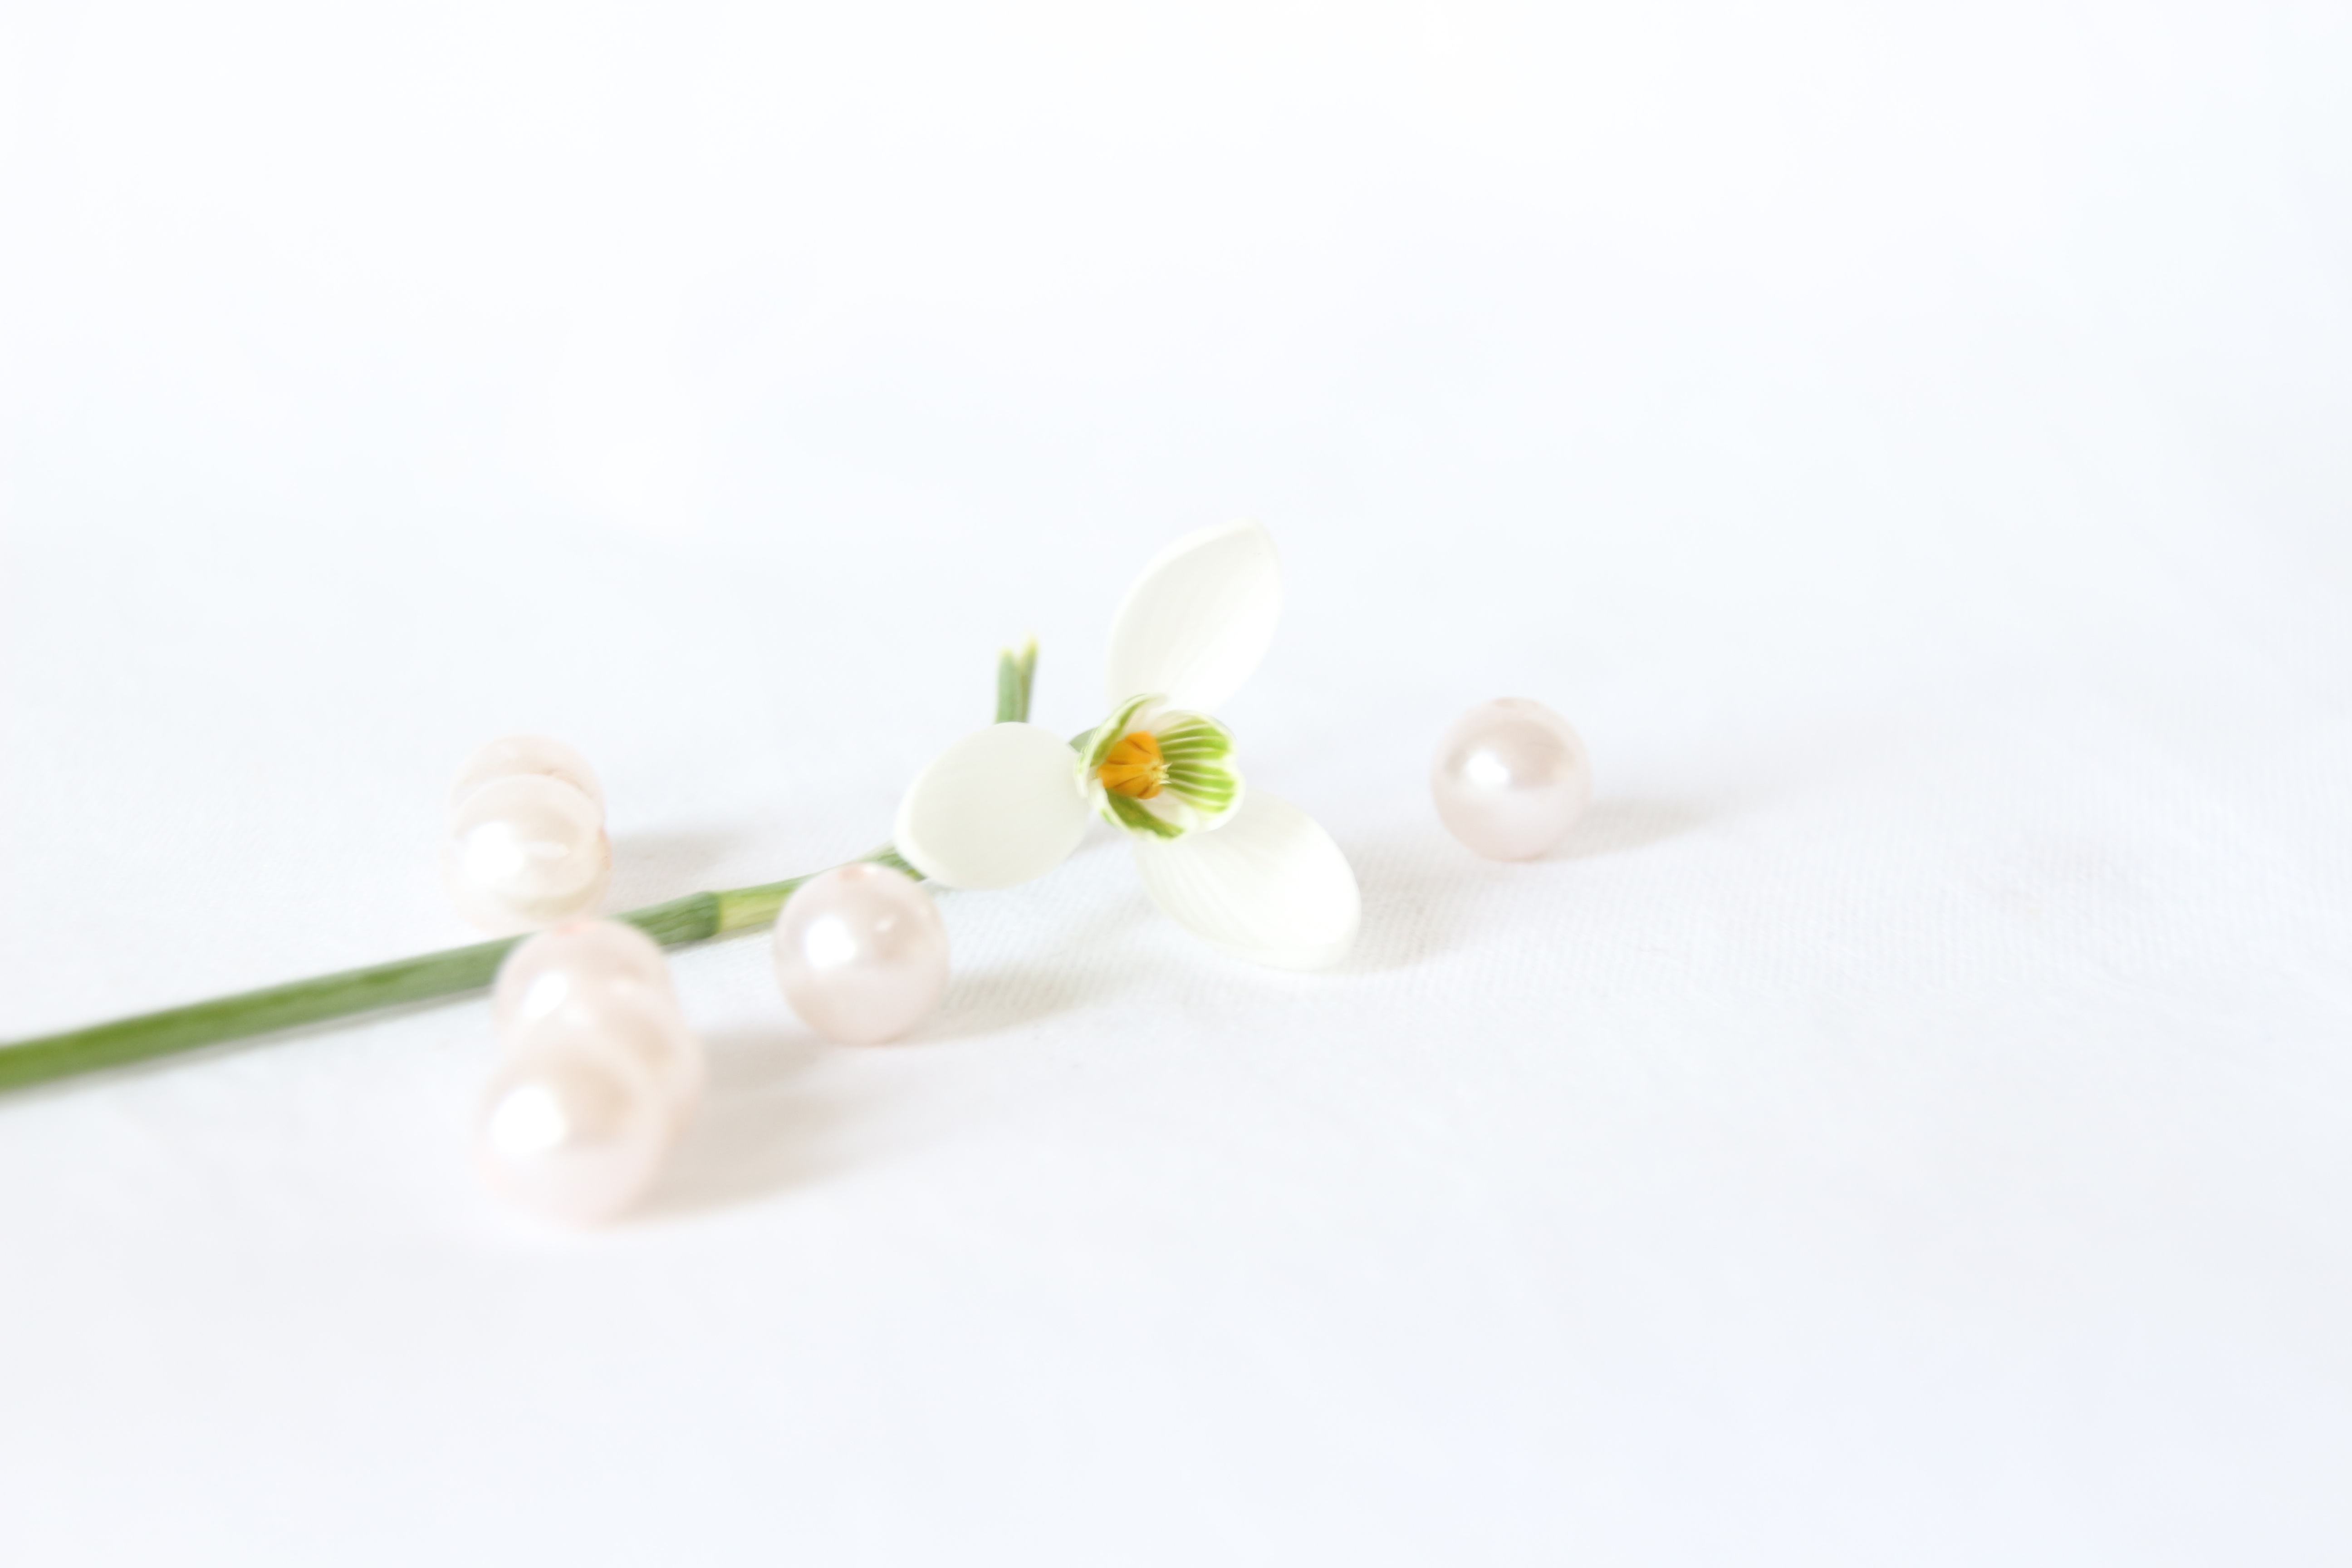
plant, white, flower, petal, material, jewellery, nice, snowdrop, fashion accessory, headpiece, hair accessory